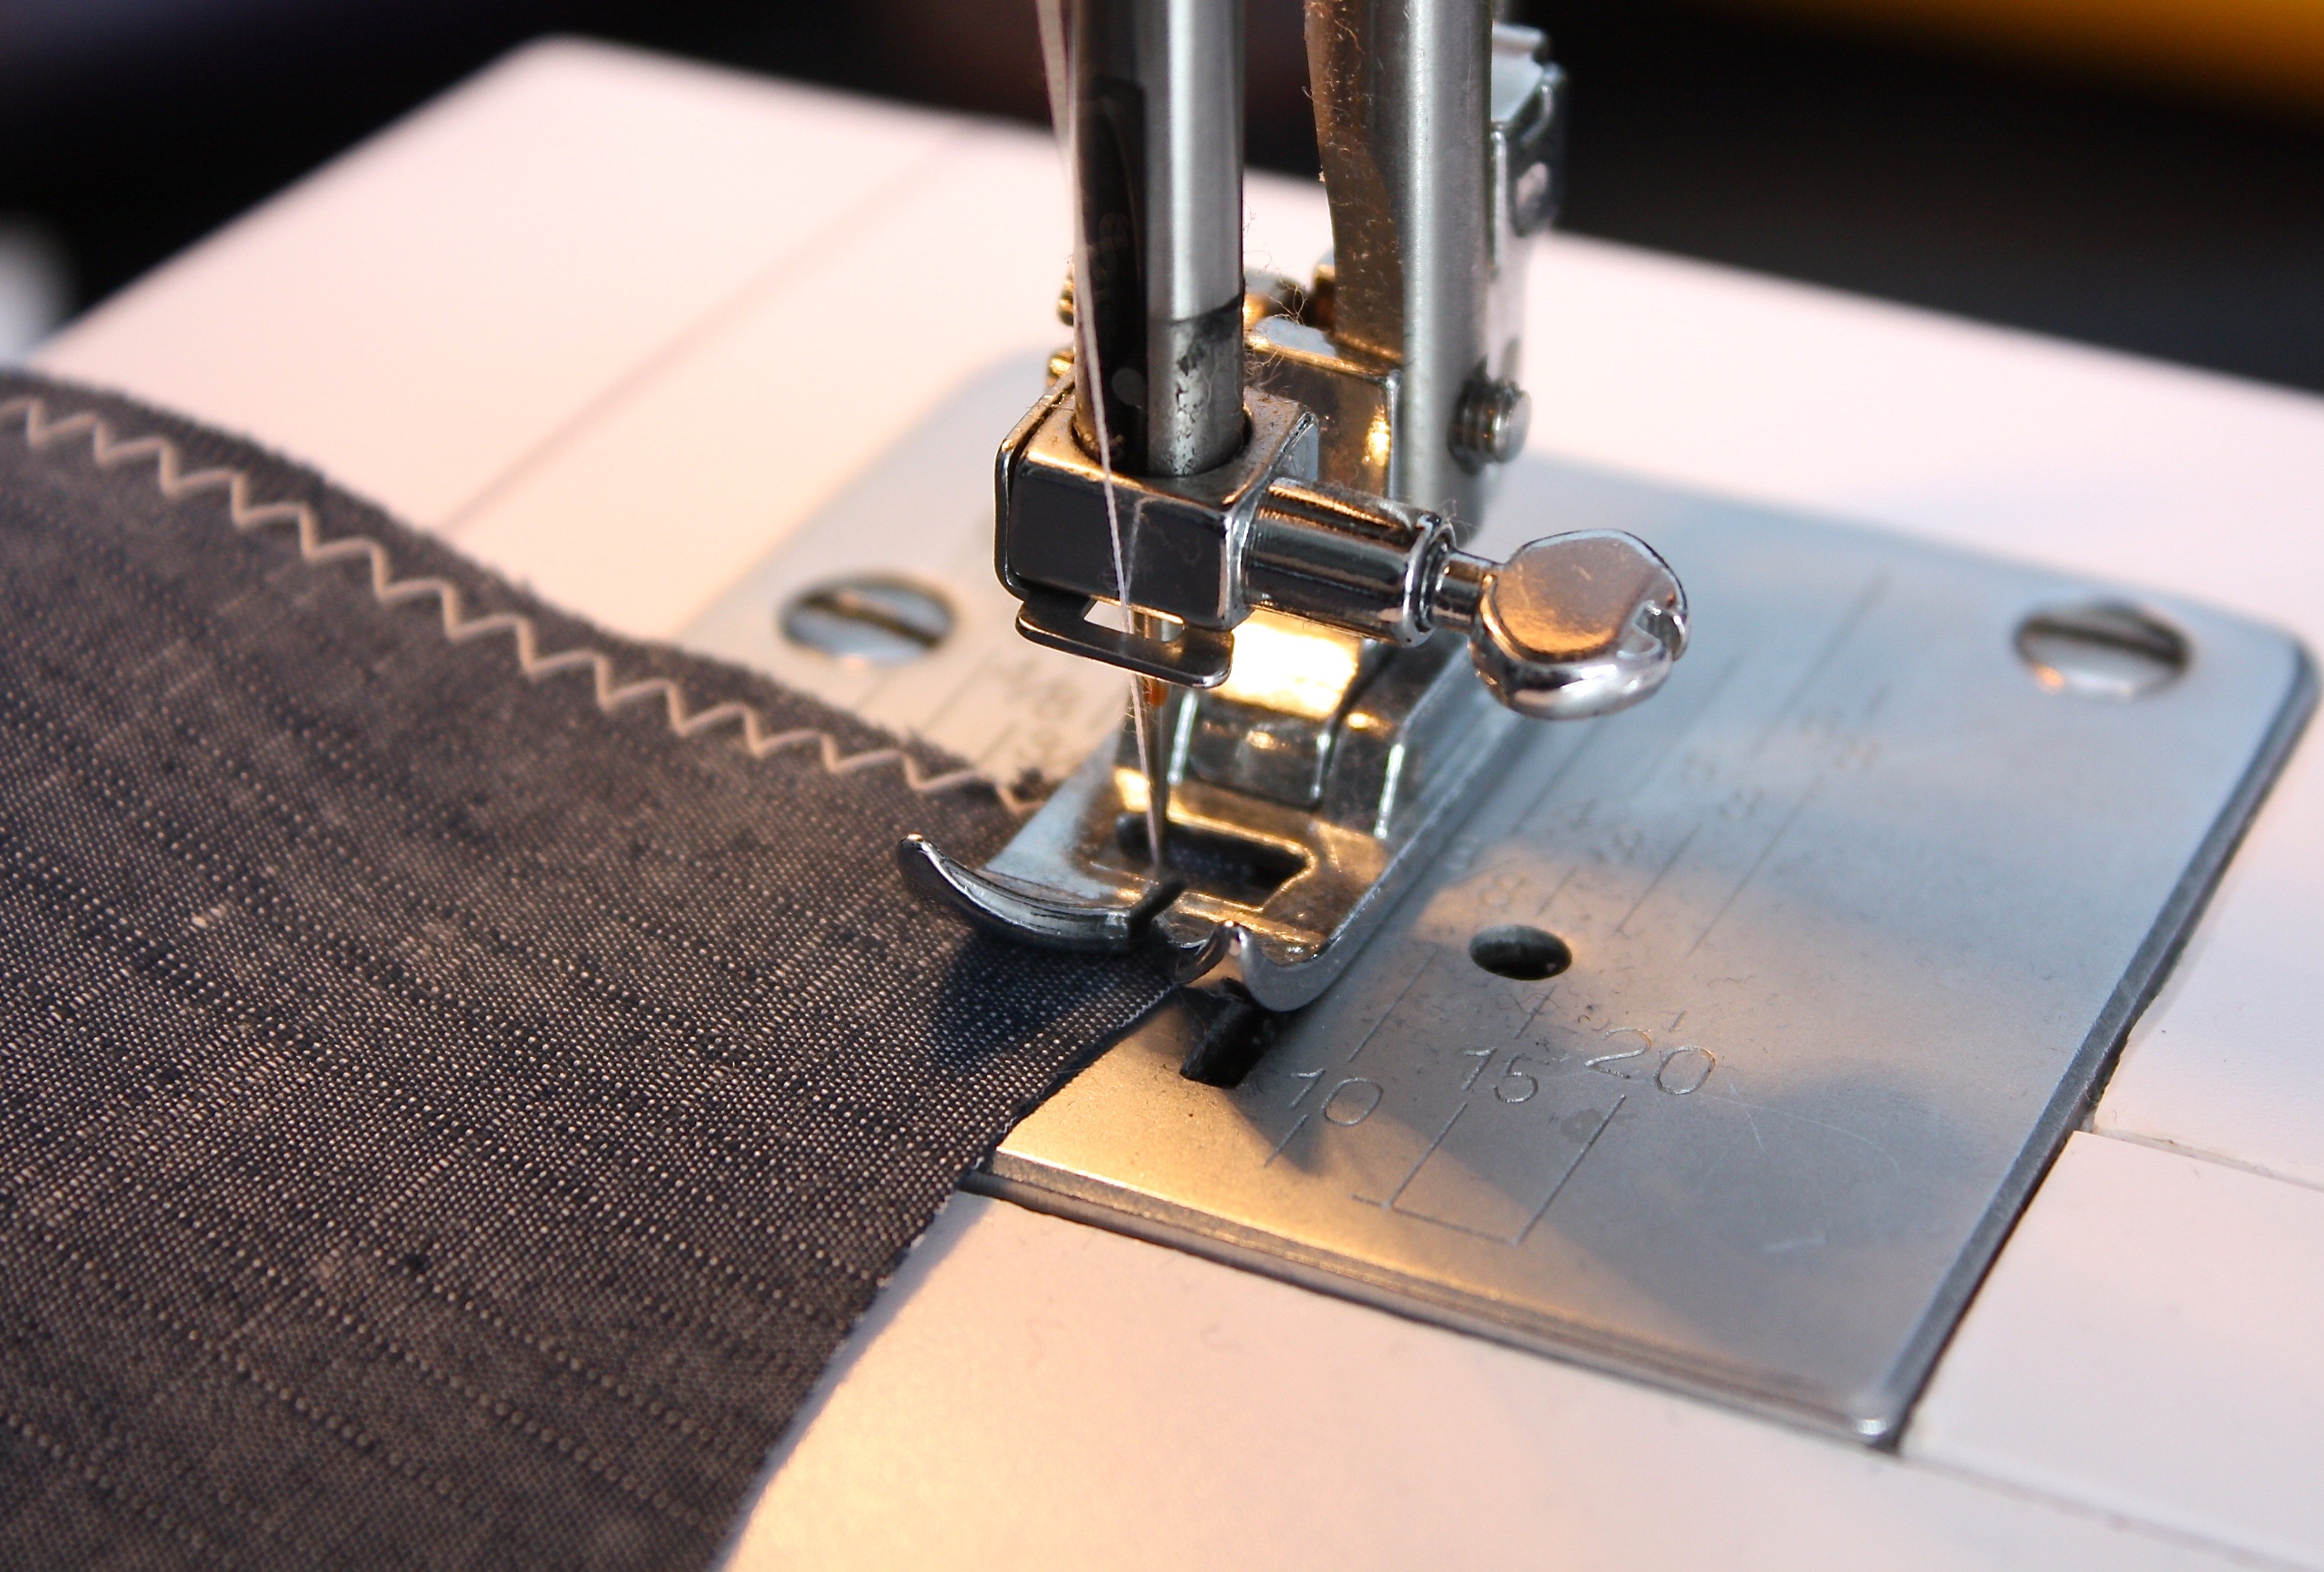
wheel, homemade, fabric, sewing, sewing machine, sew, art, design, diy, tailoring, hand labor, handarbeiten, zig zag